Carol Henry (photographer)

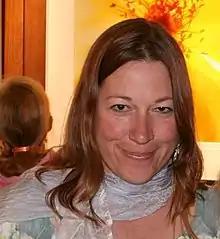
Carol Henry at an opening at <a href="http%3A//www.photographywest.com">Photography West Gallery

Henry was born in Hamilton, Ohio. She has lived in California since 1985 and resides in Carmel.